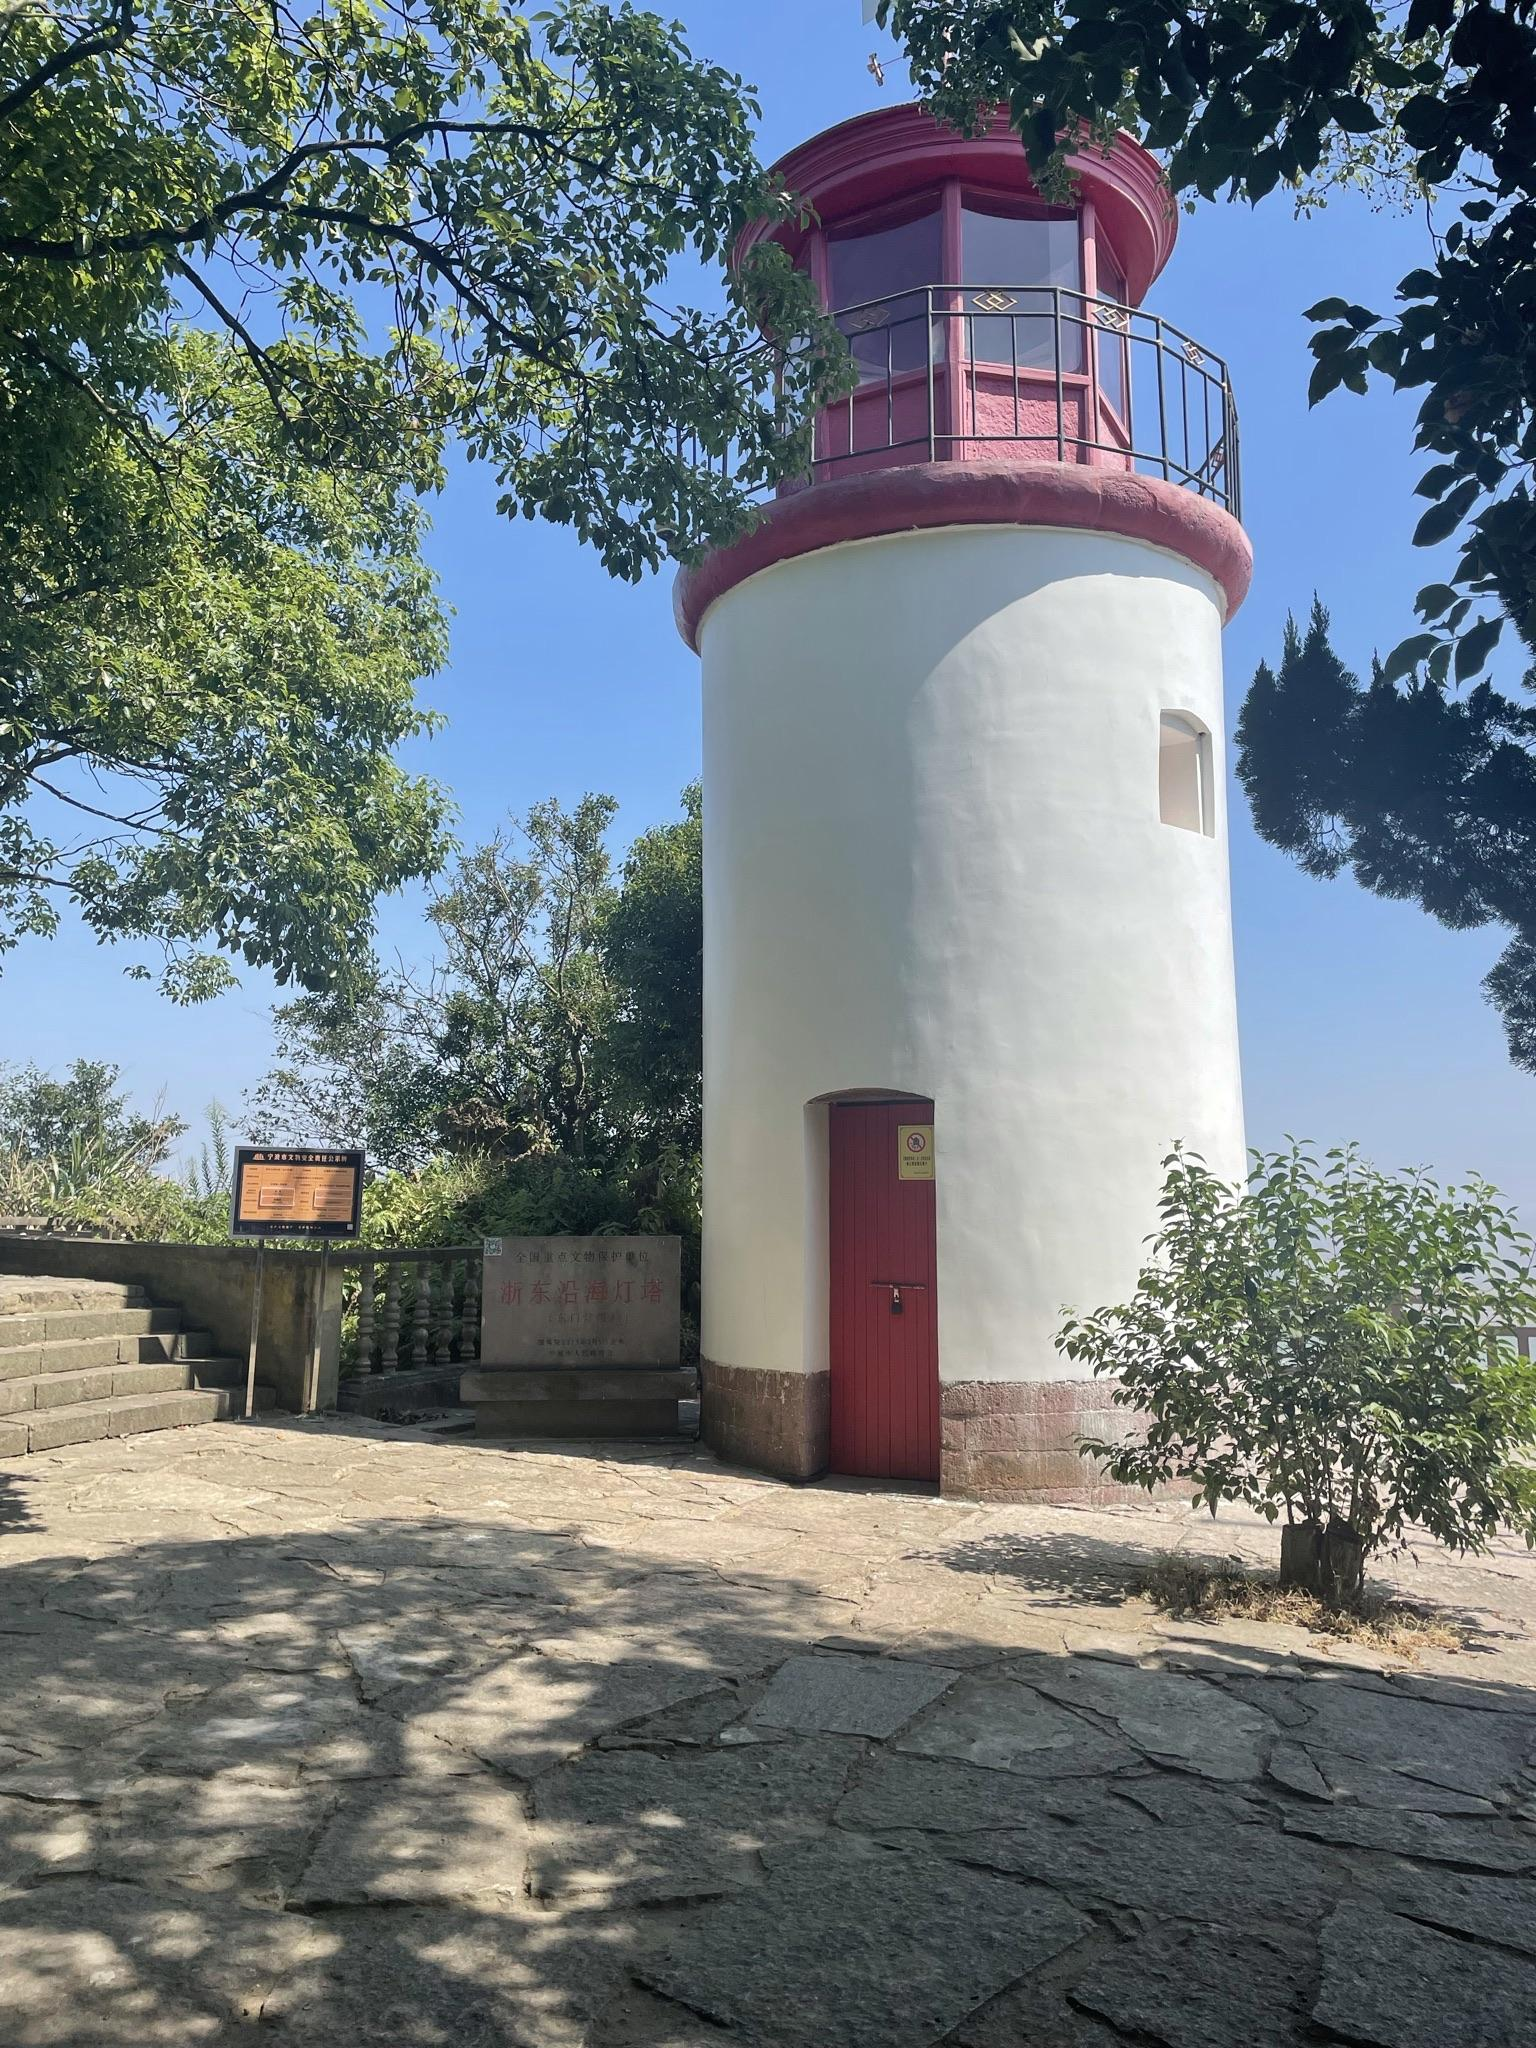
地标名称：浙东沿海灯塔
所在城市：宁波市·象山县